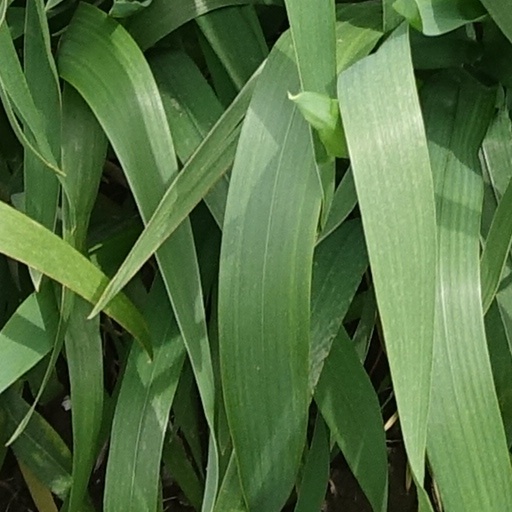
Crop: wheat